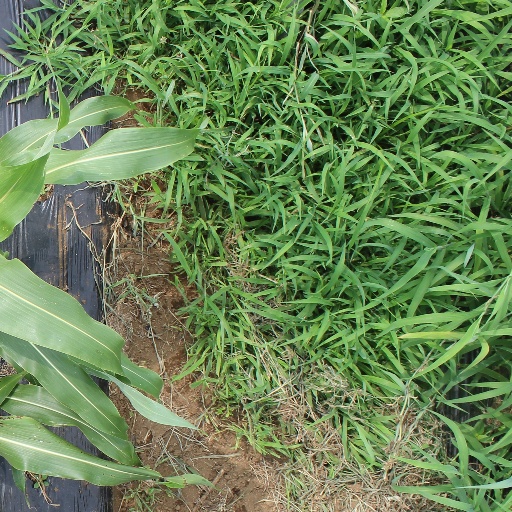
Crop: sorghum